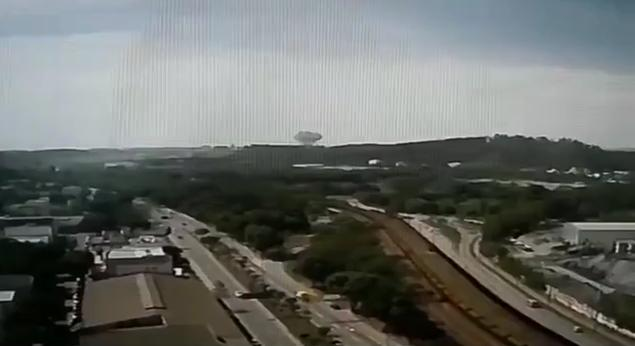
Fire: no
Smoke: yes